Drivers License (song)

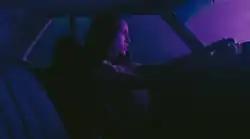

The video, directed by Matthew Dillon Cohen, adopts a vignette aesthetic and depicts Rodrigo's healing from heartbreak. She receives her driver's license in the video, but instead of going to her old lover's house like she used to dream of, she finds herself aimlessly cruising suburban side streets. Rodrigo reminisces about moments from her brief relationship. At the beginning of the video, she is embraced by the happy memories only, but eventually, all the toxic traits of her ex-partner confront her. The video received positive comments from critics for its visuals.